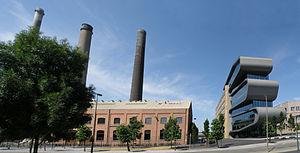
Antwerpen, district Hoboken (België). Umicore-fabrieken, Adolf Greinerstraat.